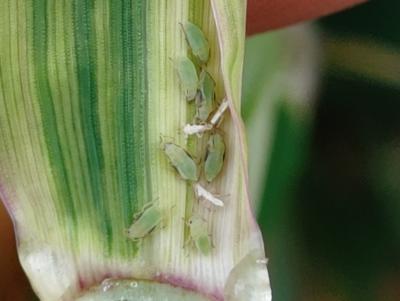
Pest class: russian_wheat_aphid